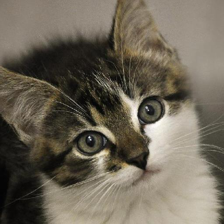
Label: animals